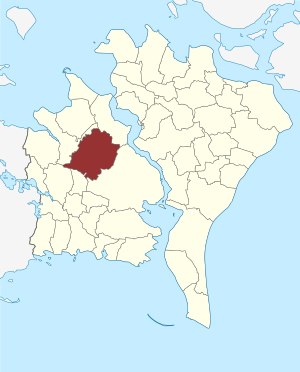
Radsted Sogn
Sognets placering
Radsted Sogn er et sogn i Lolland Østre Provsti. Sognet ligger i Guldborgsund Kommune. Indtil Kommunalreformen i 2007 lå det i Sakskøbing Kommune, og indtil Kommunalreformen i 1970 lå det i Musse Herred. I Radsted Sogn ligger Radsted Kirke.